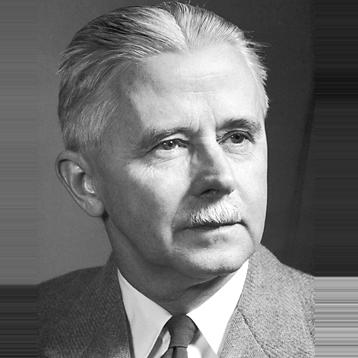
Age: 54